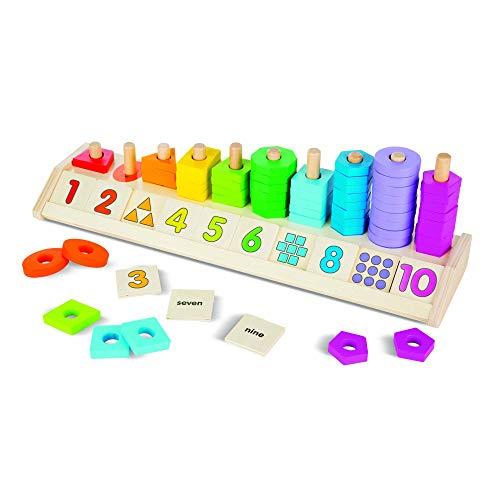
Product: Melissa & Doug Counting Shape Stacker (Wooden Educational Toy with 55 Shapes and 10 Number Tiles)
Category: Toys & Games | Baby & Toddler Toys | Sorting & Stacking Toys
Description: Stacking toy with 55 colorful shapes and 10 number tiles.
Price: $19.19
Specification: ProductDimensions:3.5x8.5x11inches|ItemWeight:2.03pounds|ShippingWeight:2.25pounds(Viewshippingratesandpolicies)|DomesticShipping:ItemcanbeshippedwithinU.S.|InternationalShipping:ThisitemcanbeshippedtoselectcountriesoutsideoftheU.S.LearnMore|ASIN:B012507P50|Itemmodelnumber:9275|Manufacturerrecommendedage:24months-6years